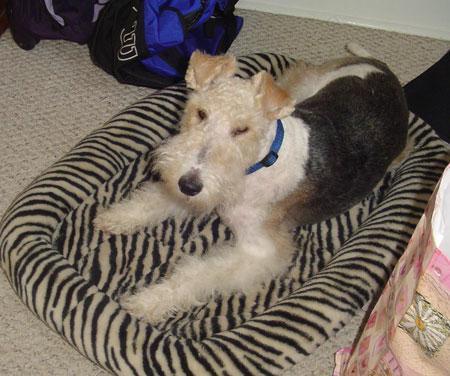
wire-haired_fox_terrier